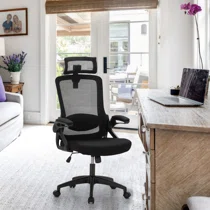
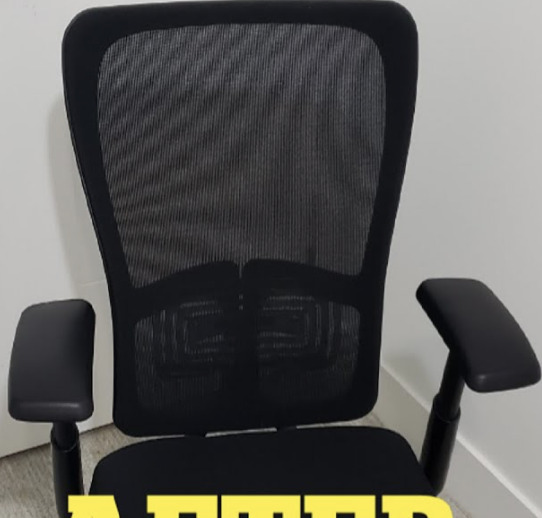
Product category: items_chair
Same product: no